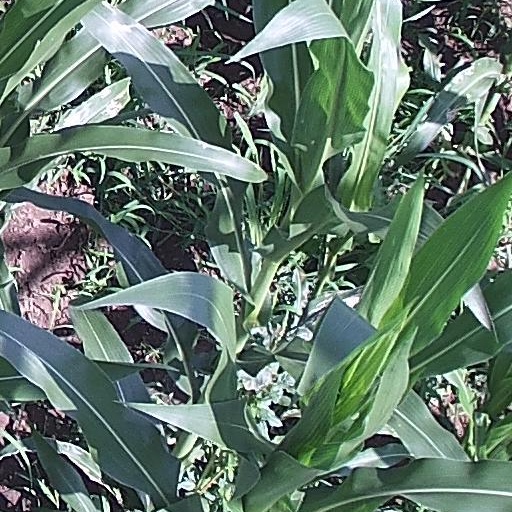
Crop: maize; corn